Hluboká nad Vltavou

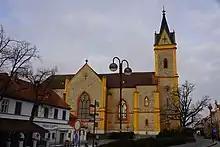
Church of Saint John of Nepomuk

History of the town is connected with a castle, which was founded together with the city of České Budějovice by King Ottokar II on a rocky promontory above the Vltava river. A settlement was founded under the castle and named "Podhrad" (literally 'under-castle').